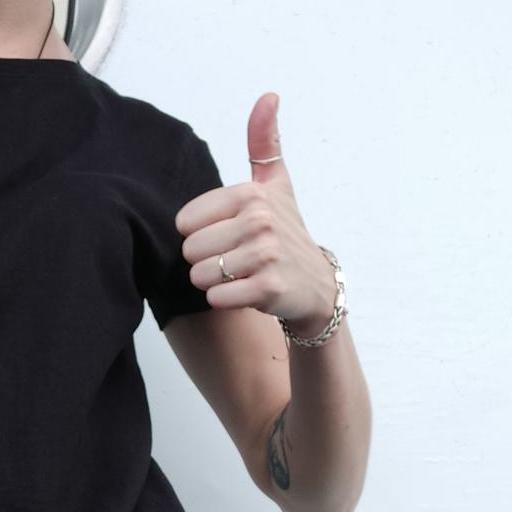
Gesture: like